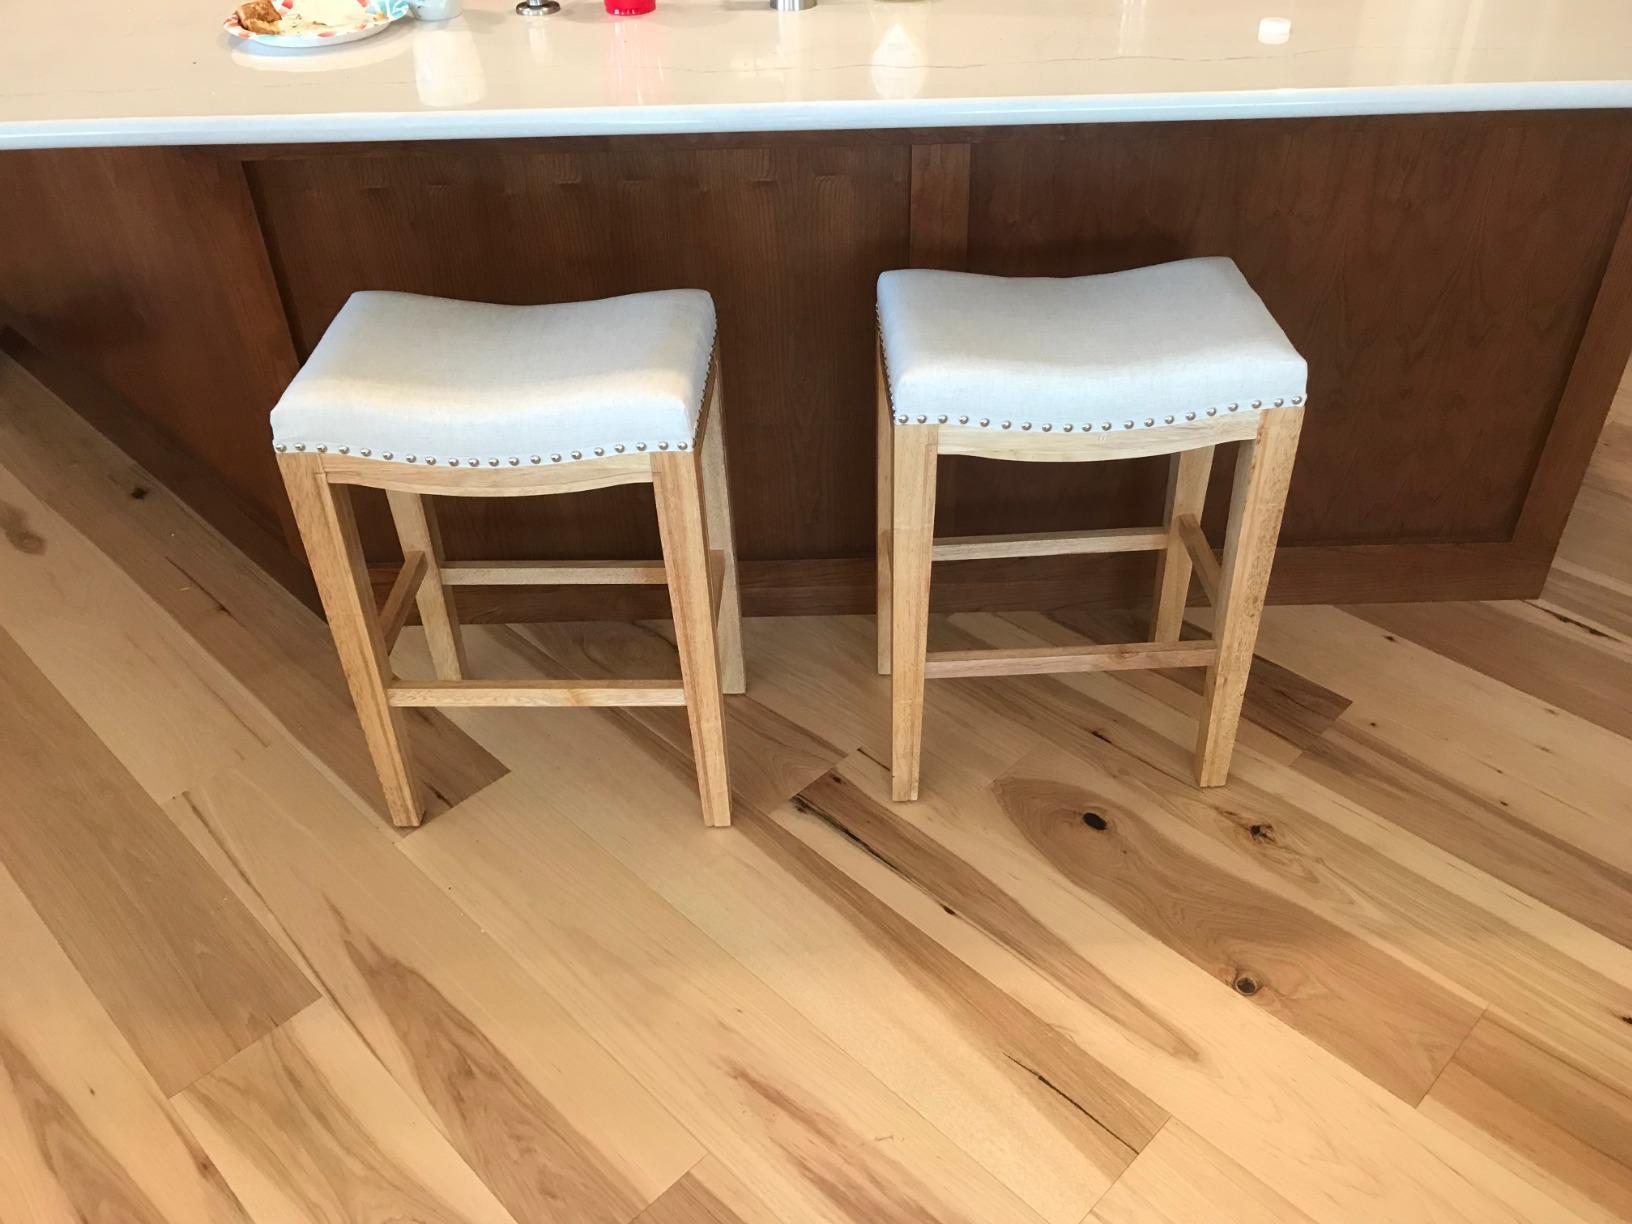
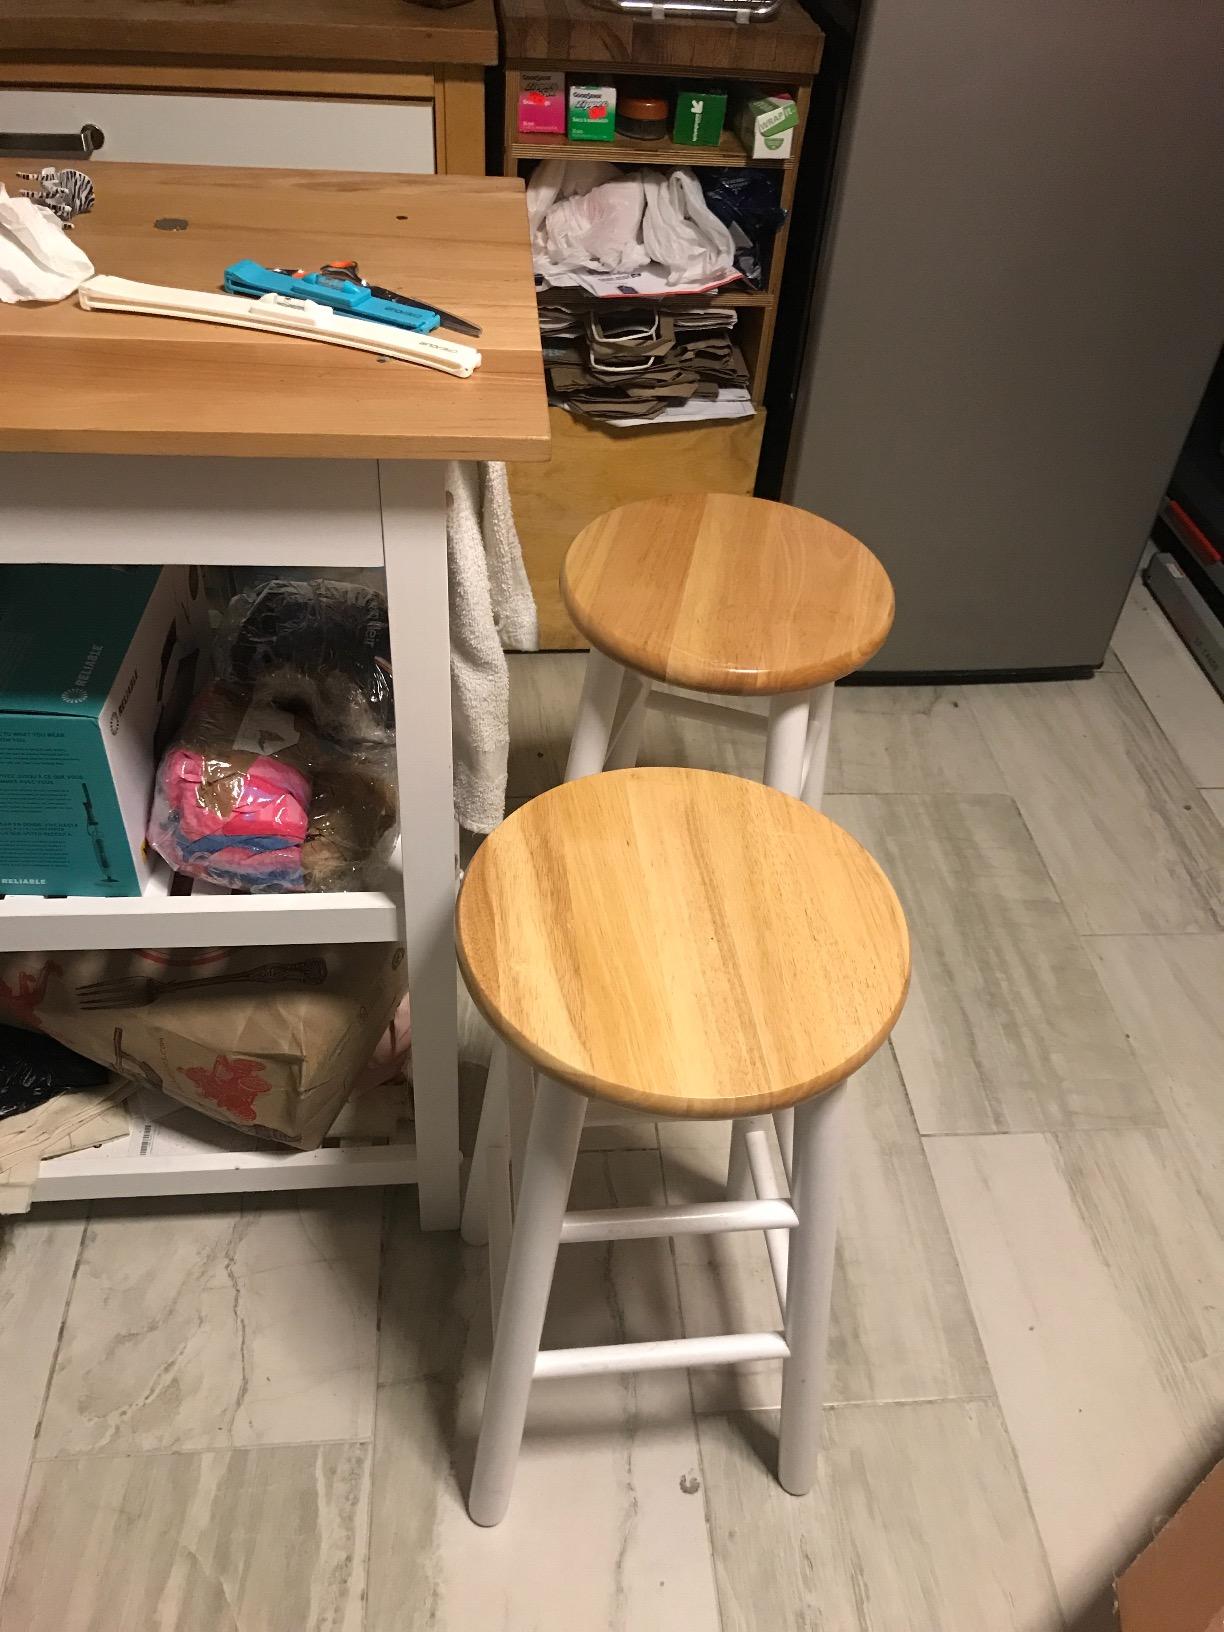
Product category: stool
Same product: no